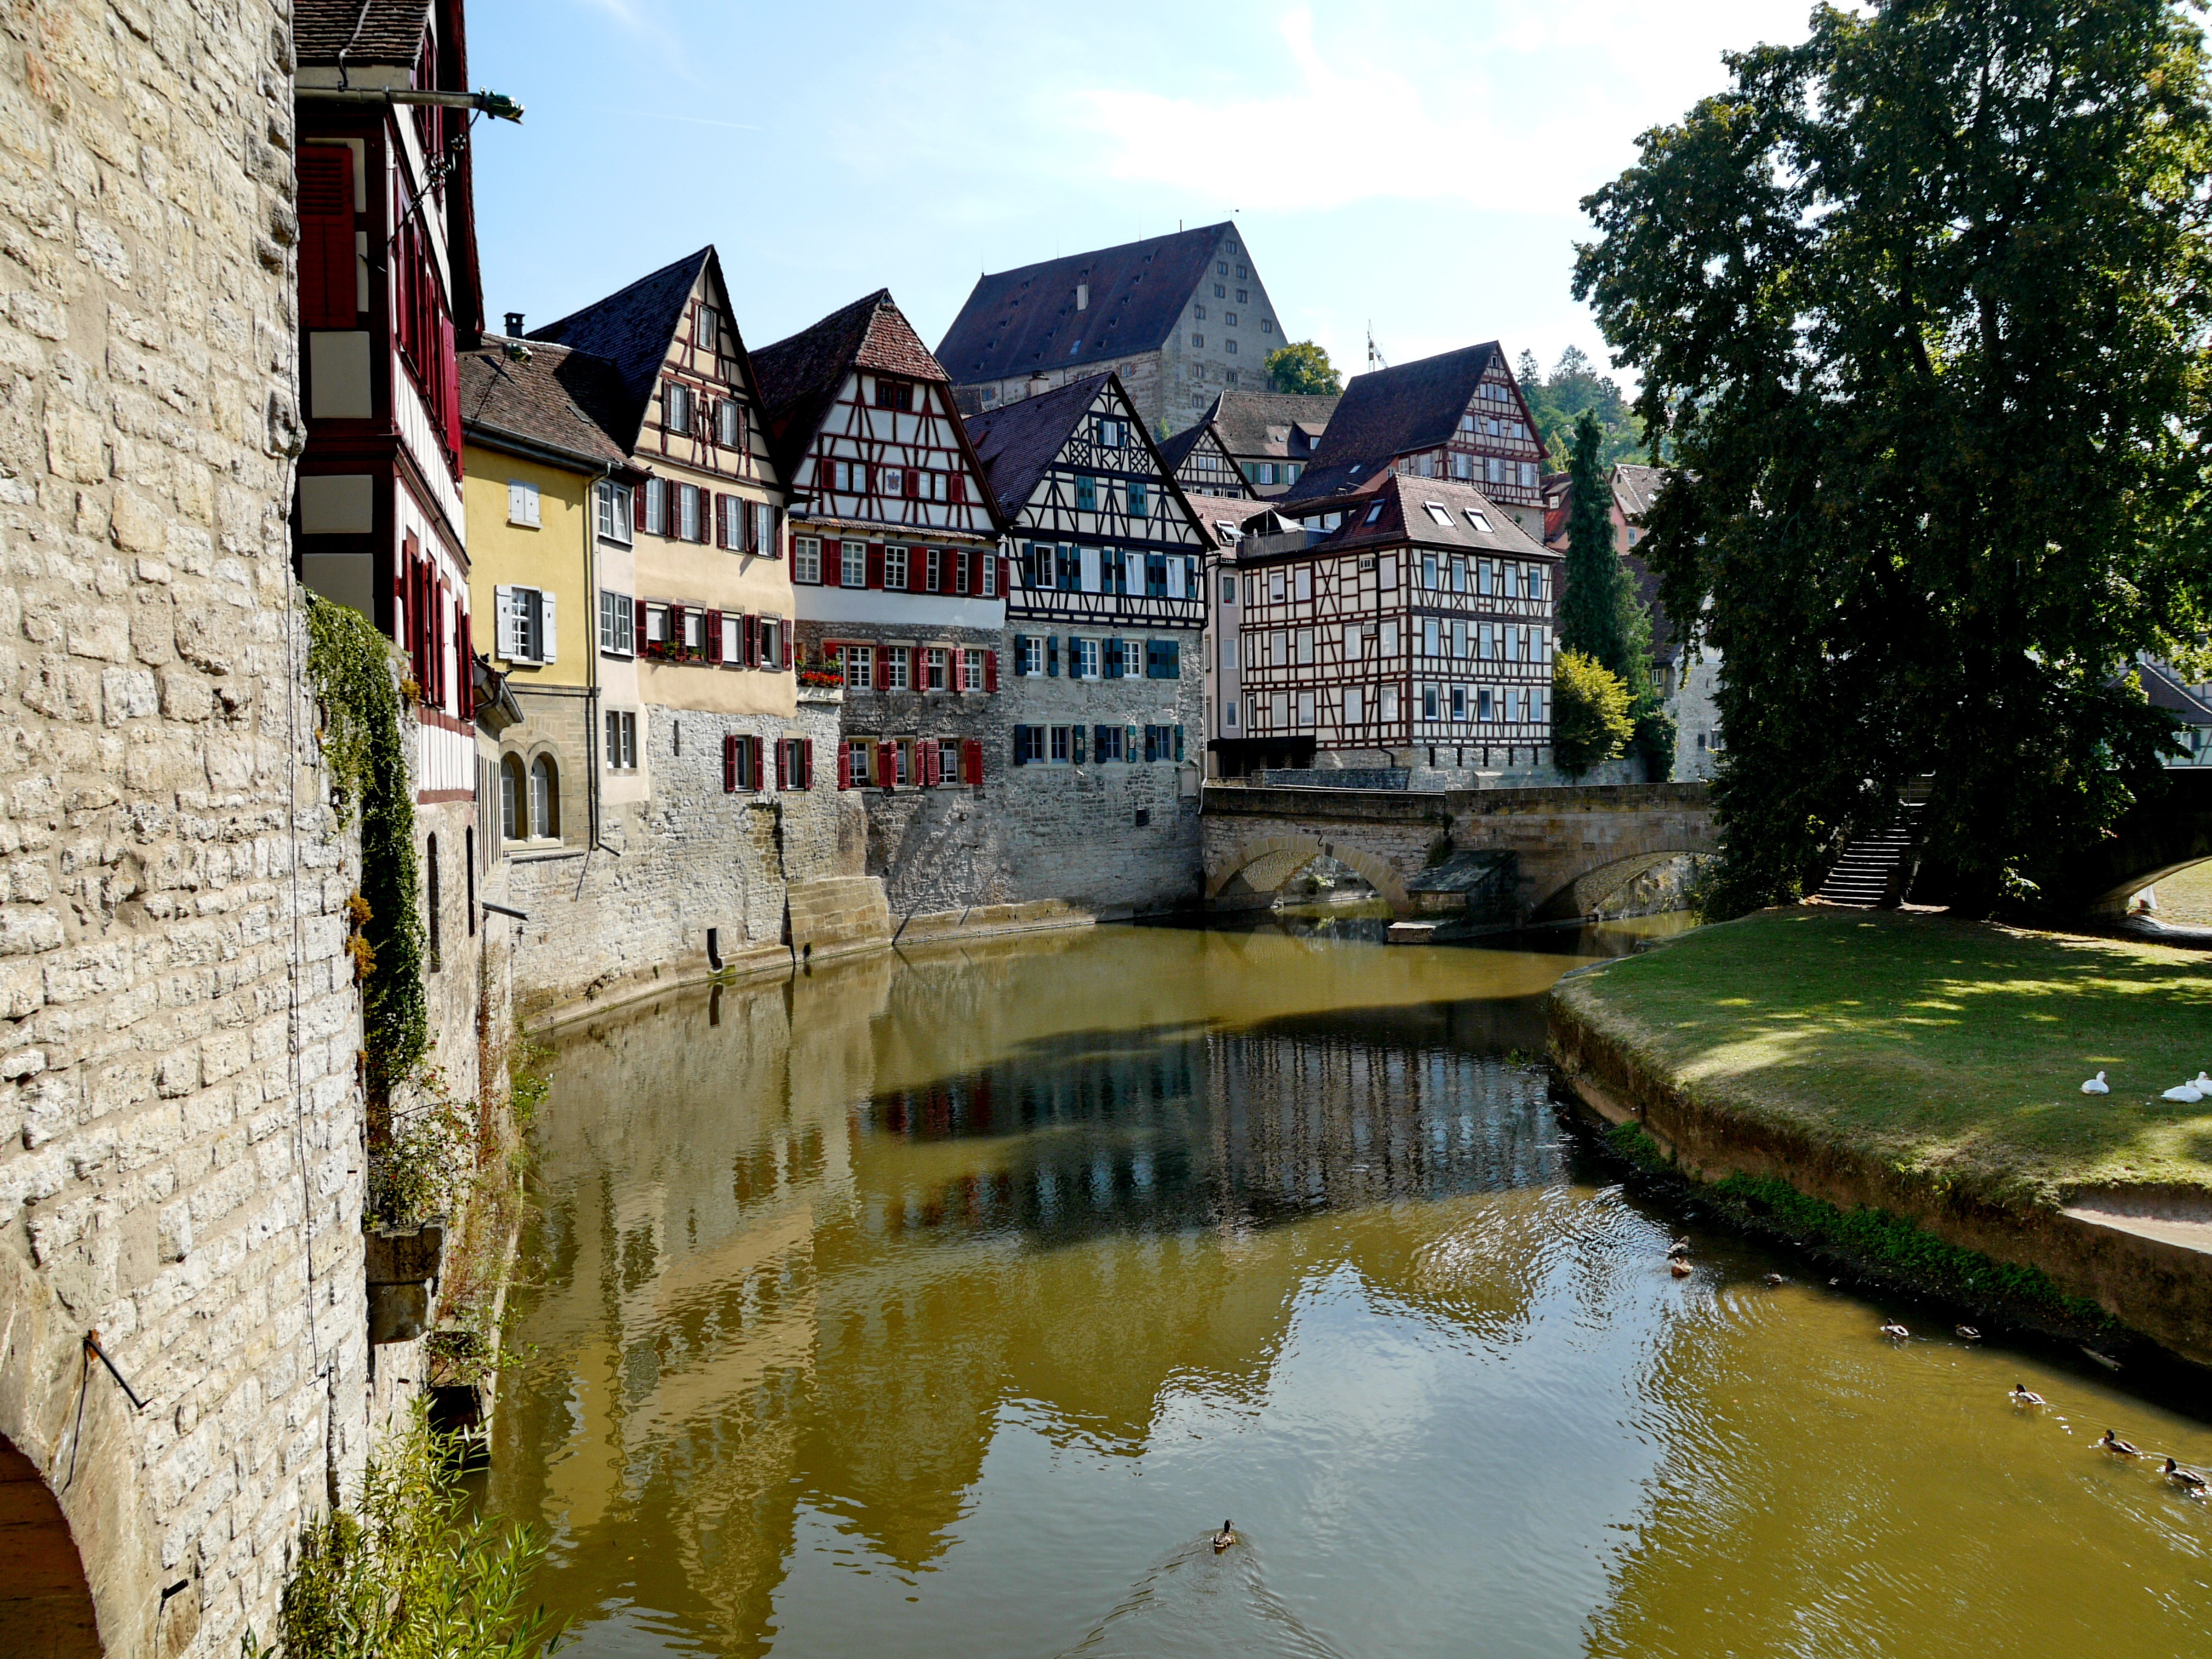
town, chateau, river, canal, reflection, castle, tourism, waterway, city view, old town, estate, historically, ditch, moat, fachwerkhaus, truss, baden w rttemberg, fachwerkh user, water castle, schwabisch hall